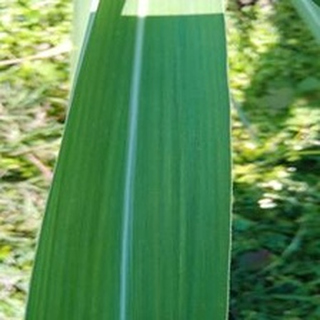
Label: healthy_sugarcane